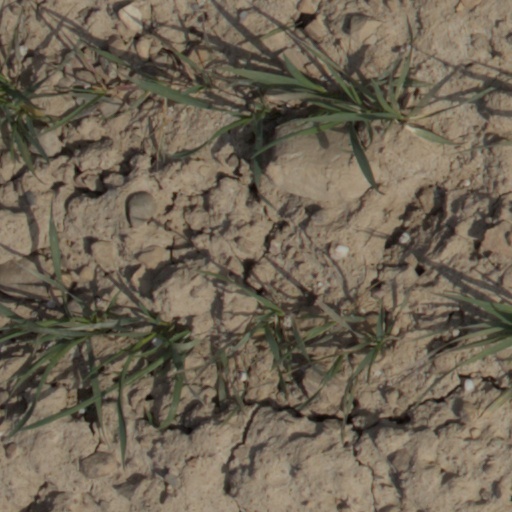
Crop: wheat